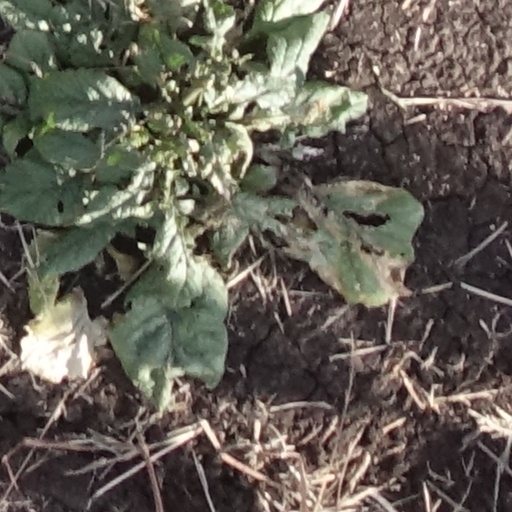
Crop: sorghum